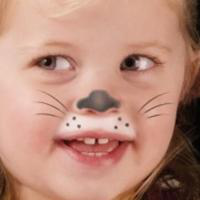
Age group: age 01-10